Edward Boardman

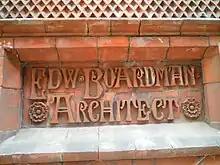
Sign outside the former office of Edward Boardman in Norwich

Edward Boardman (1833–1910) was a Norwich born architect. He succeeded John Brown as the most successful Norwich architect in the second half of the 19th century. His work included both civic and